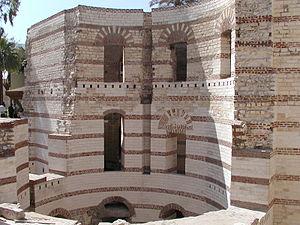
Tour de Babylone du quartier copte, (Le Caire, Égypte).
Le Caire est la capitale et la plus grande ville d'Égypte. Sa population est d'environ dix millions d'habitants. Elle serait également la sixième agglomération du monde en 2015. Bien qu'Al-Qāhira soit le nom officiel, en arabe égyptien, elle est plus souvent appelée Masr ou el-Qahéra. Carrefour du Moyen-Orient et de l'Afrique situé en amont du delta du Nil, sur les rives du fleuve ainsi que sur quelques îles adjacentes, elle se trouve au nord du pays, à 178 km au sud-est d'Alexandrie et 127 km à l'ouest du canal de Suez. Les habitants du Caire sont appelés les Cairotes.
Dès l’époque d’Auguste, la forteresse romaine de Babylone du Caire est construite près de la rive orientale du Nil, face à l’île de Rhoda. Élargie à l’époque de l’empereur Trajan et fortifiée par Arcadius, elle est constituée de tours rondes et de bastions reliés par un mur en briques.